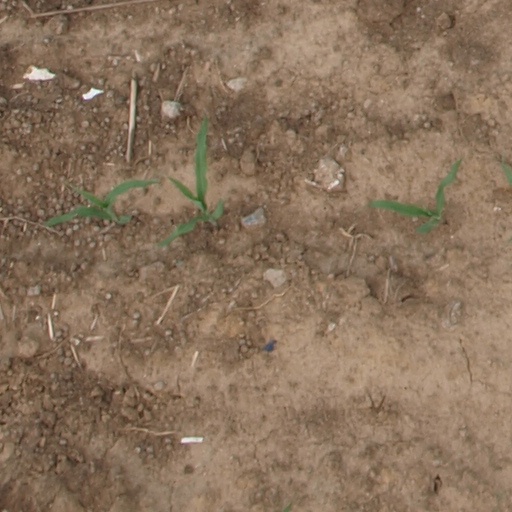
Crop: maize; corn